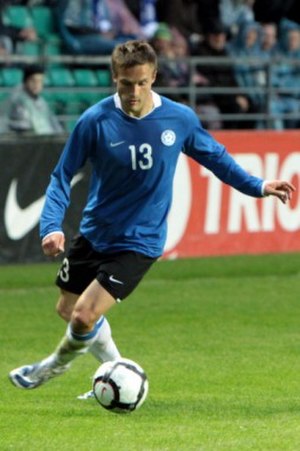
Martin Vunk
Martin Vunk er en estisk tidligere fodboldspiller. Han spillede 67 kampe og scorede ét mål for det estiske landshold i perioden 2008-2014.